The Castle (1994 film)

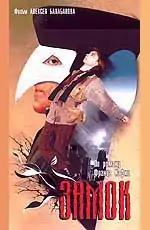
DVD cover

The Castle is a 1994 film directed by Aleksei Balabanov. It is the second notable screen version of Kafka’s unfinished novel "The Castle". It tells of an individual desperately trying to preserve his identity while struggling against sinister and invisible bureaucrats who rule the village from inside the titular castle. The picture is noted for costumes/sets design in Bruegelian style, it won Best Art Direction and Best Costumes at the 1994 Nika Awards.